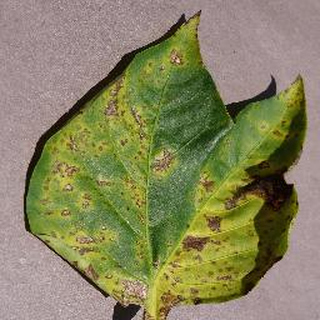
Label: bell_pepper_bacterial_spot